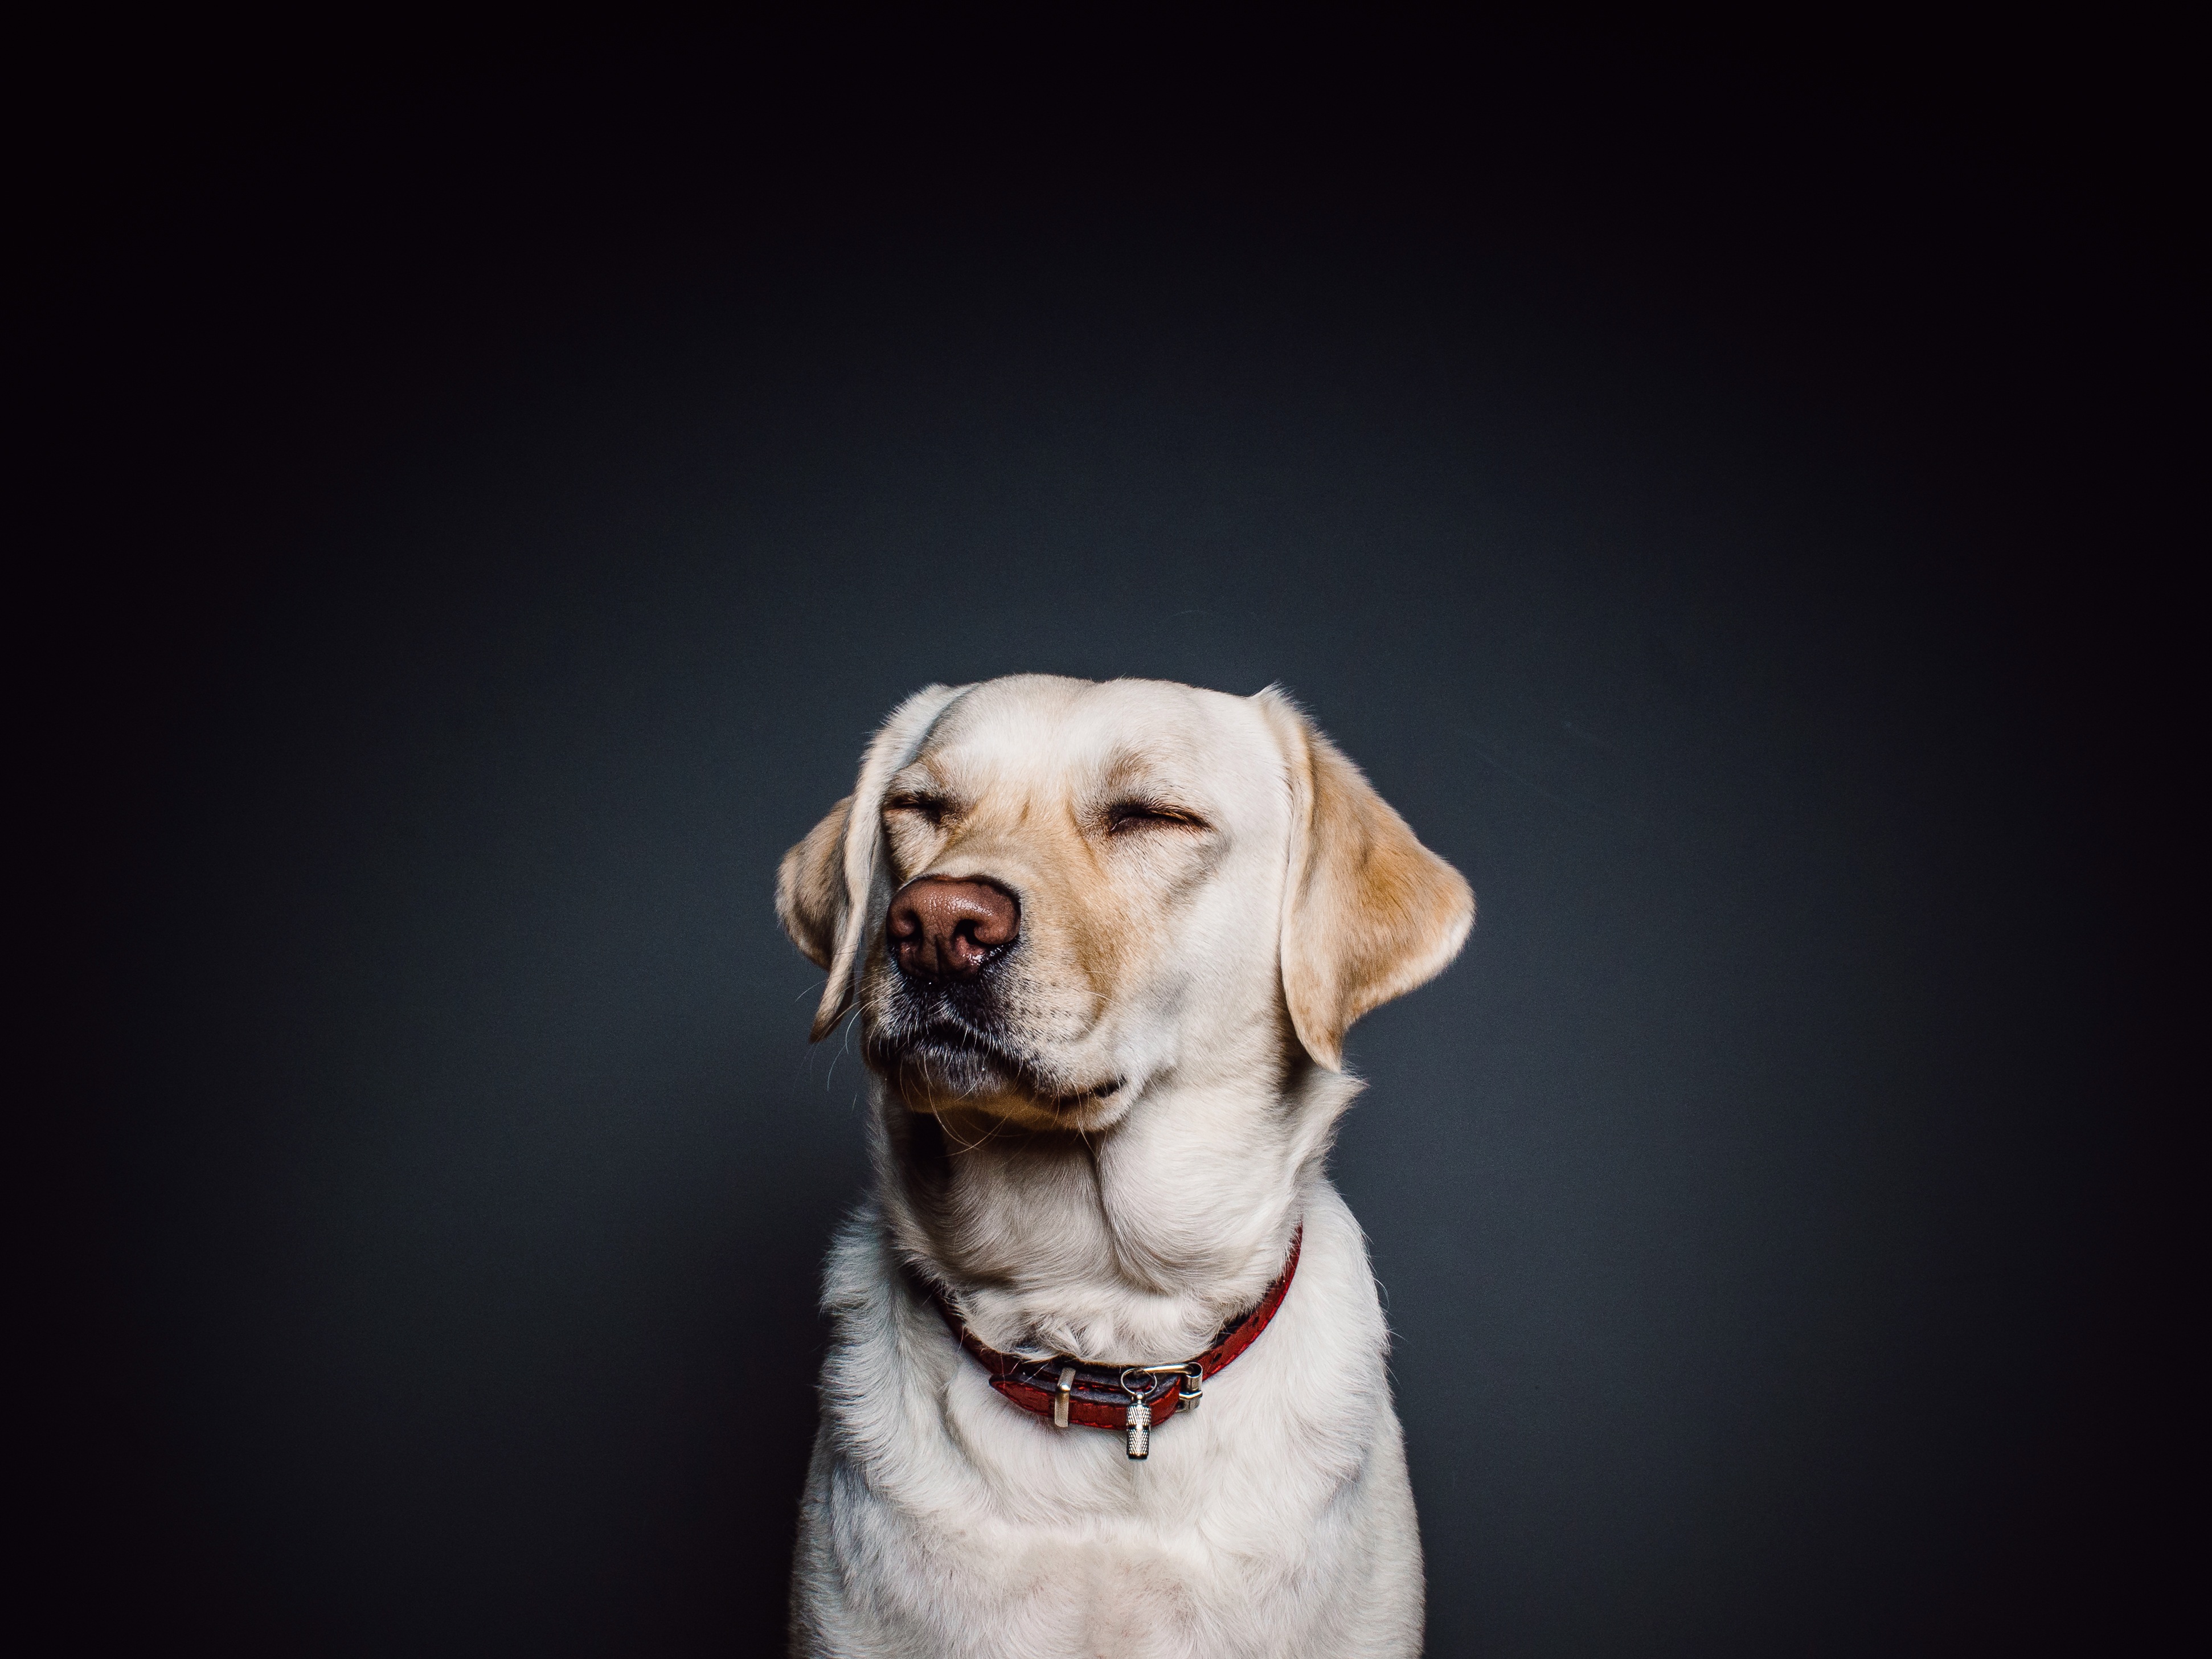
puppy, dog, animal, cute, canine, pet, portrait, sitting, mammal, friend, face, head, labrador retriever, funny, domestic, pretty, adorable, retriever, doggy, purebred, pedigreed, dog like mammal